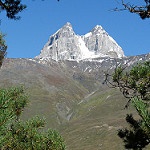
Scene: Outdoor